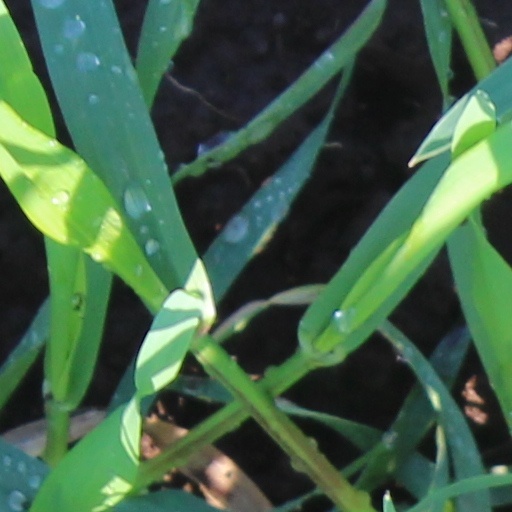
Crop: wheat